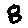
Label: 8